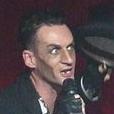
Age: 38